Tyler Ulis

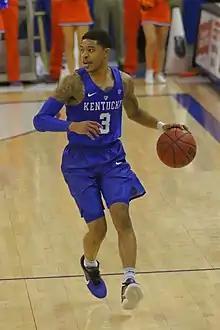
Ulis in March 2016

Ulis was a selection to the 20-man Bob Cousy Award preseason watchlist, and the 30-man Lute Olson Award preseason watchlist. He was also a 2015–16 Southeastern Conference preseason first team All-conference selection by the media. In preseason top-100 player rankings Ulis was ranked #5 by ESPN and #22 by NBC Sports. During the preseason, Mike Rutherford of SB Nation selected Ulis as one of its 10 most important college basketball players for 2015–16. He made the initial 50-man John R. Wooden Award watchlist on November 17. On December 2, Ulis earned recognition on the 50-man Naismith College Player of the Year watchlist and 33-man Robertson Trophy watchlists.